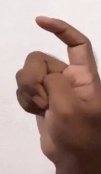
ASL sign: X